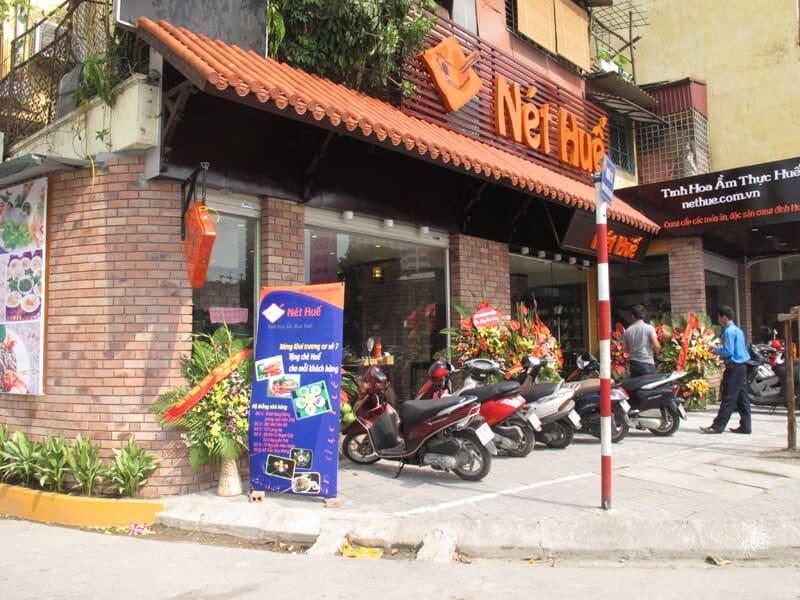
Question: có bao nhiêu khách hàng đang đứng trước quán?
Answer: có một người khách đang đứng trước quán